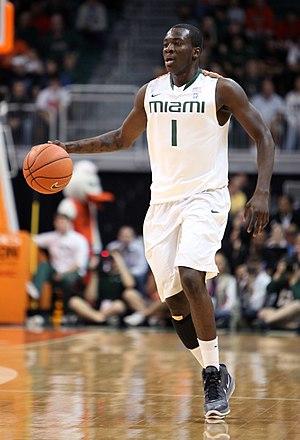
Durand Scott, né le 22 février 1990, à New York, dans l'État de New York, est un joueur américano-jamaicain de basket-ball. Il évolue au poste d'arrière.